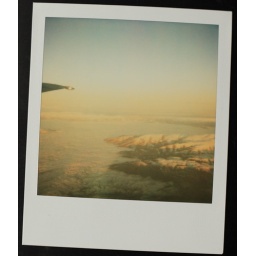
looking out the window the land covered in cloud and the sun setting